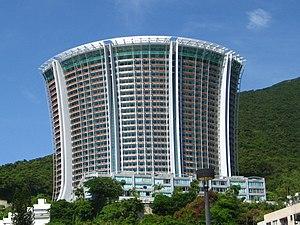
L'Hotel Repulse Bay est un hôtel de 100 mètres de hauteur construit à Repulse Bay dans Hong Kong de 2000 à 2005. L'immeuble comprend des ascenseurs panoramiques qui donnent une vue ininterrompue sur la mer.